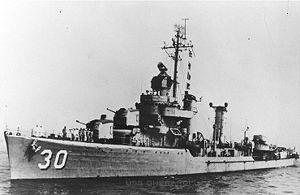
L'USS Gherardi est un destroyer de classe Gleaves en service dans la Marine des États-Unis pendant la Seconde Guerre mondiale. Il fut le seul navire nommé en l'honneur de Bancroft Gherardi, un contre-amiral de l'US Navy ayant participé aux guerres américano-mexicaine et de Sécession.